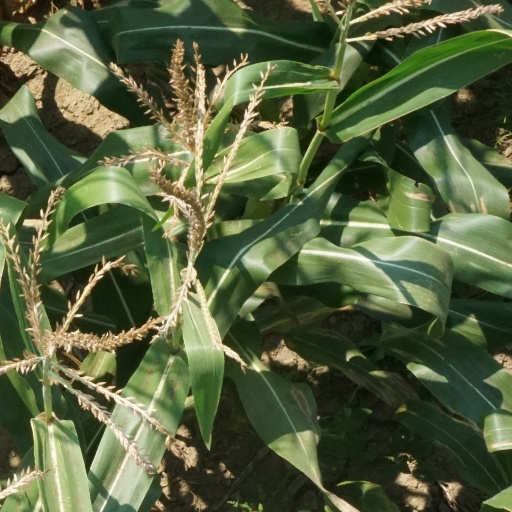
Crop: maize; corn